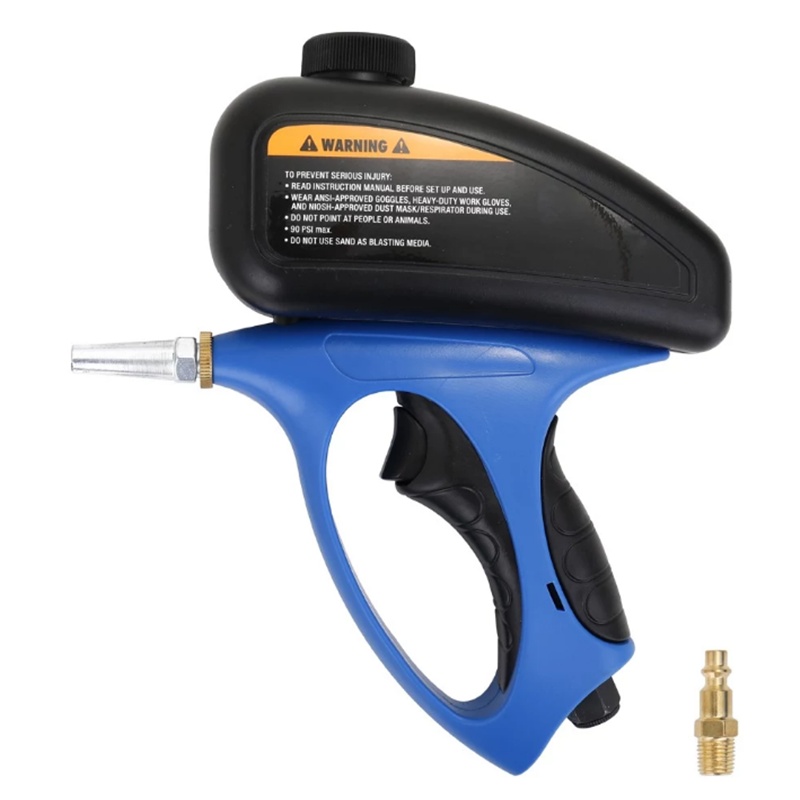
kleine mond pneumatische zandstralenmachine zandstraalmachine handmatige schuurvlekmachines machines gereedschapsset
Omschrijving: Pneumatische zandstraalmachine met kleine mond Zandstraalmachine Handmatige slijpmachines Specificatie: Hoofdmateriaal: ABS Kleur: zwart + blauw Hoppercapaciteit: 510 ml Mondstuk diameter: 5 mm Max. druk: 90PSI Luchtverbruik: 6CFM @ 90PSI Nozzle lengte: 40 mm / 1.6 in Artikelgrootte: 233 * 170 mm / 9.2 * 6.7in Gewicht van item: 406 g / 0,9 pond Pakketgrootte: 230 * 180 * 145mm / 9.1 * 7.1 * 5.7in Gewicht verpakking: 449 g / 1,0 lb Kenmerken: Lichtgewicht en grote capaciteit. Perfect voor het snel verwijderen van roestplekken en afgebladderde verf van metalen oppervlakken. Bovenop gemonteerde hopper ABS kan tot 510 ml explosiemedia bevatten. Verzinkt mondstuk en versterkte kunststof machinelichaam voor duurzaamheid. Het handvat is comfortabel en niet glad. Het zandstraalpijpje kan worden omgezet. Handig en snel, de vinger wordt heel zachtjes ingedrukt en het gebruik is erg soepel. Pakket inbegrepen: 1 * Schurende Spot Blasters Machine 2 * mondstuk 1 * gebruikershandleiding Meer details:
Brand: 123Materialen.com
Category: Hardware > Tool Accessories > Abrasive Blaster Accessories